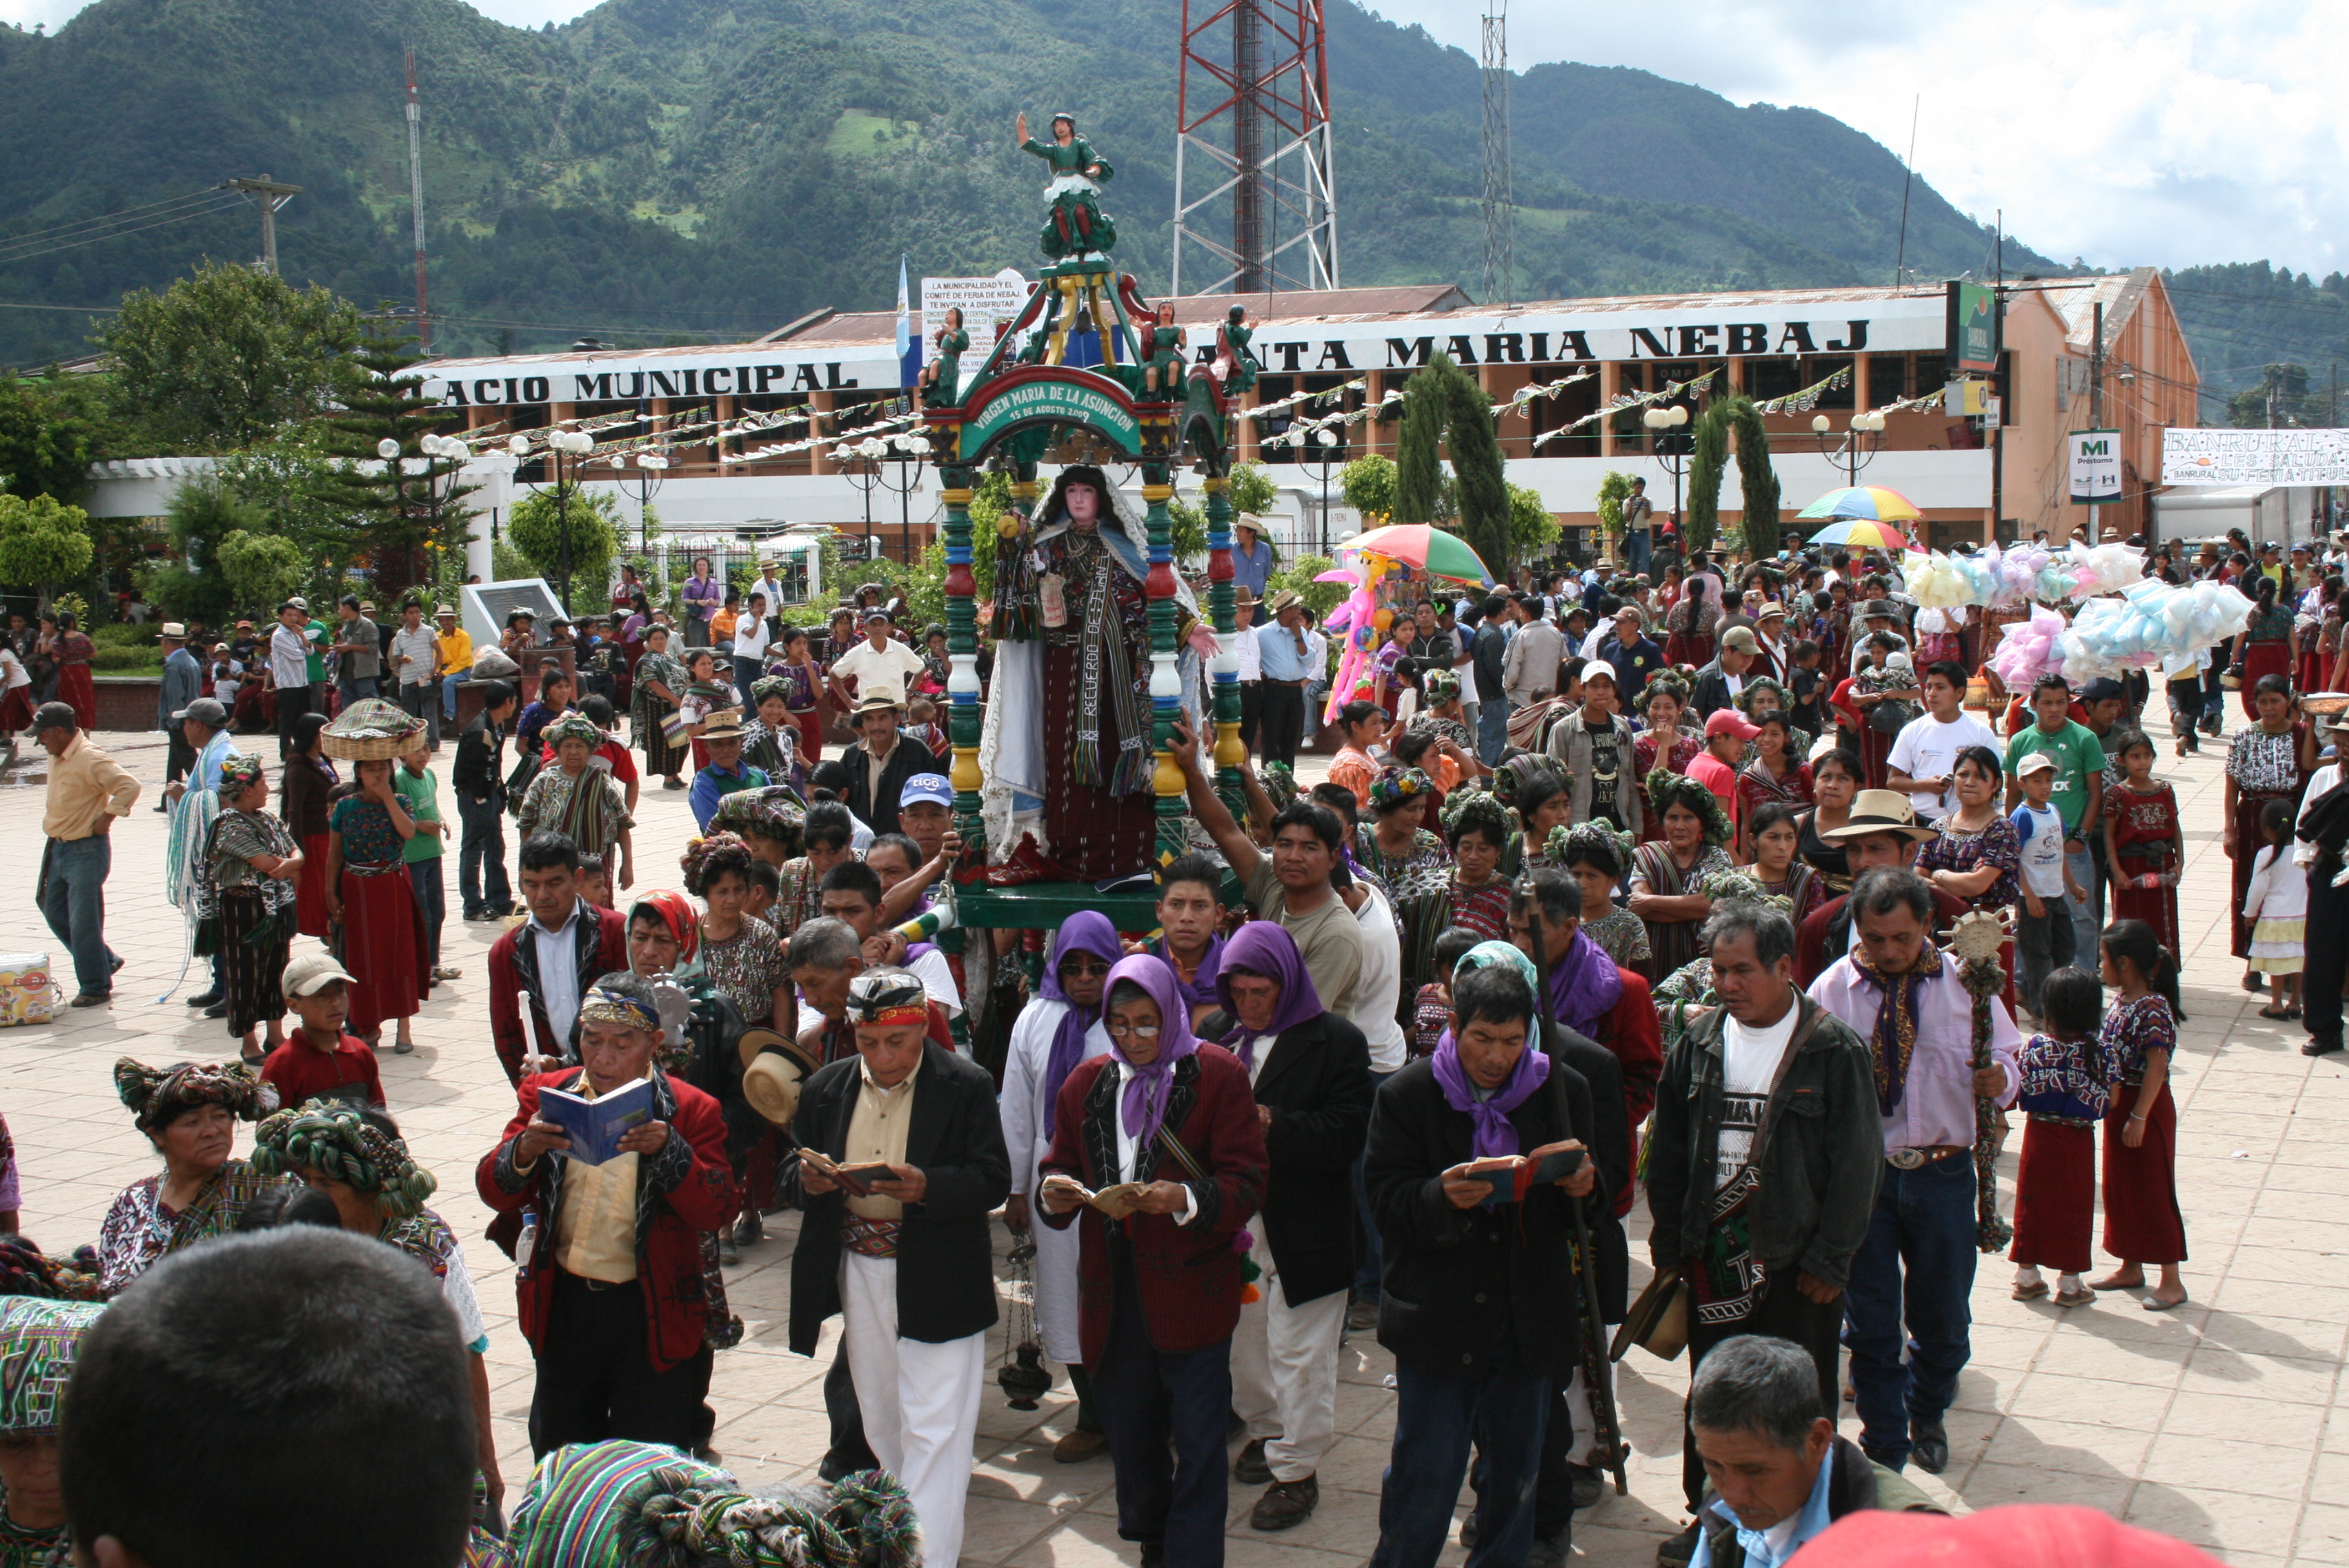
guatemala, Nebaj, procession, people, crowd, community, event, tourism, hill station, tree, temple, pilgrimage, festival, leisure, pole